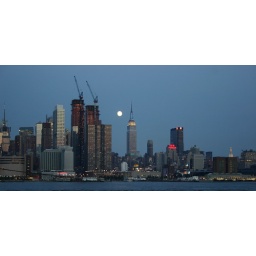
The Empire State Building lit blue and white in honor of Amver's 50th year anniversary